Custer of the West

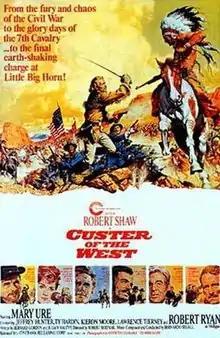
Film poster by Frank McCarthy

Custer of the West is a 1967 American epic Western film directed by Robert Siodmak that presents a highly fictionalised version of the life and death of George Armstrong Custer, starring Robert Shaw as Custer, Robert Ryan, Ty Hardin, Jeffrey Hunter, and Mary Ure. It is the first film production from Cinerama Releasing Corporation. The film was shot entirely in Spain.